Constantine Bodin

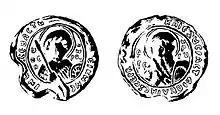
Seal of Constantine Bodin

Mihailo was approached by Bulgarian nobles ("proechontes") led by Georgi Voyteh, who asked for a son whom they could crown as their emperor and end Byzantine "oppression". In the fall of 1072, Mihailo obliged and sent Bodin with 300 troops to Prizren, where they met with Georgi Voiteh, the exarch of Skopje, and other magnates. They proclaimed him emperor of the Bulgarians and renamed him Petar. It is theorized that Bodin was the great-grandson of Samuel of Bulgaria. Bodin was thus put at the command of the Bulgarian Slavs against the Byzantines (Greeks). The revolt, fought by the "Slavic people" (according to Bryennios) broke out in the theme of Bulgaria. It is possible that it was aided by the Hungarians. The aid to Georgi Voiteh moved Mihailo away from the Byzantines.